2018 Rally Finland

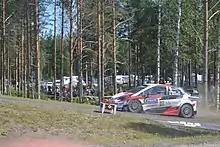
The Toyota Yaris WRC of winners Ott Tänak and Martin Järveoja during the event.

The 2018 Rally Finland (formally known as the Neste Rally Finland 2018) was a motor racing event for rally cars that held over four days between 26 and 29 July 2018. It marked the sixty-eighth running of Rally Finland, and was the eighth round of the 2018 FIA World Rally Championship and its support categories, the WRC-2 and WRC-3 championships, and the fourth round of the Junior WRC championship. The event was based in Jyväskylä in Central Finland and consisted of twenty-three special stages totalling in competitive kilometres.